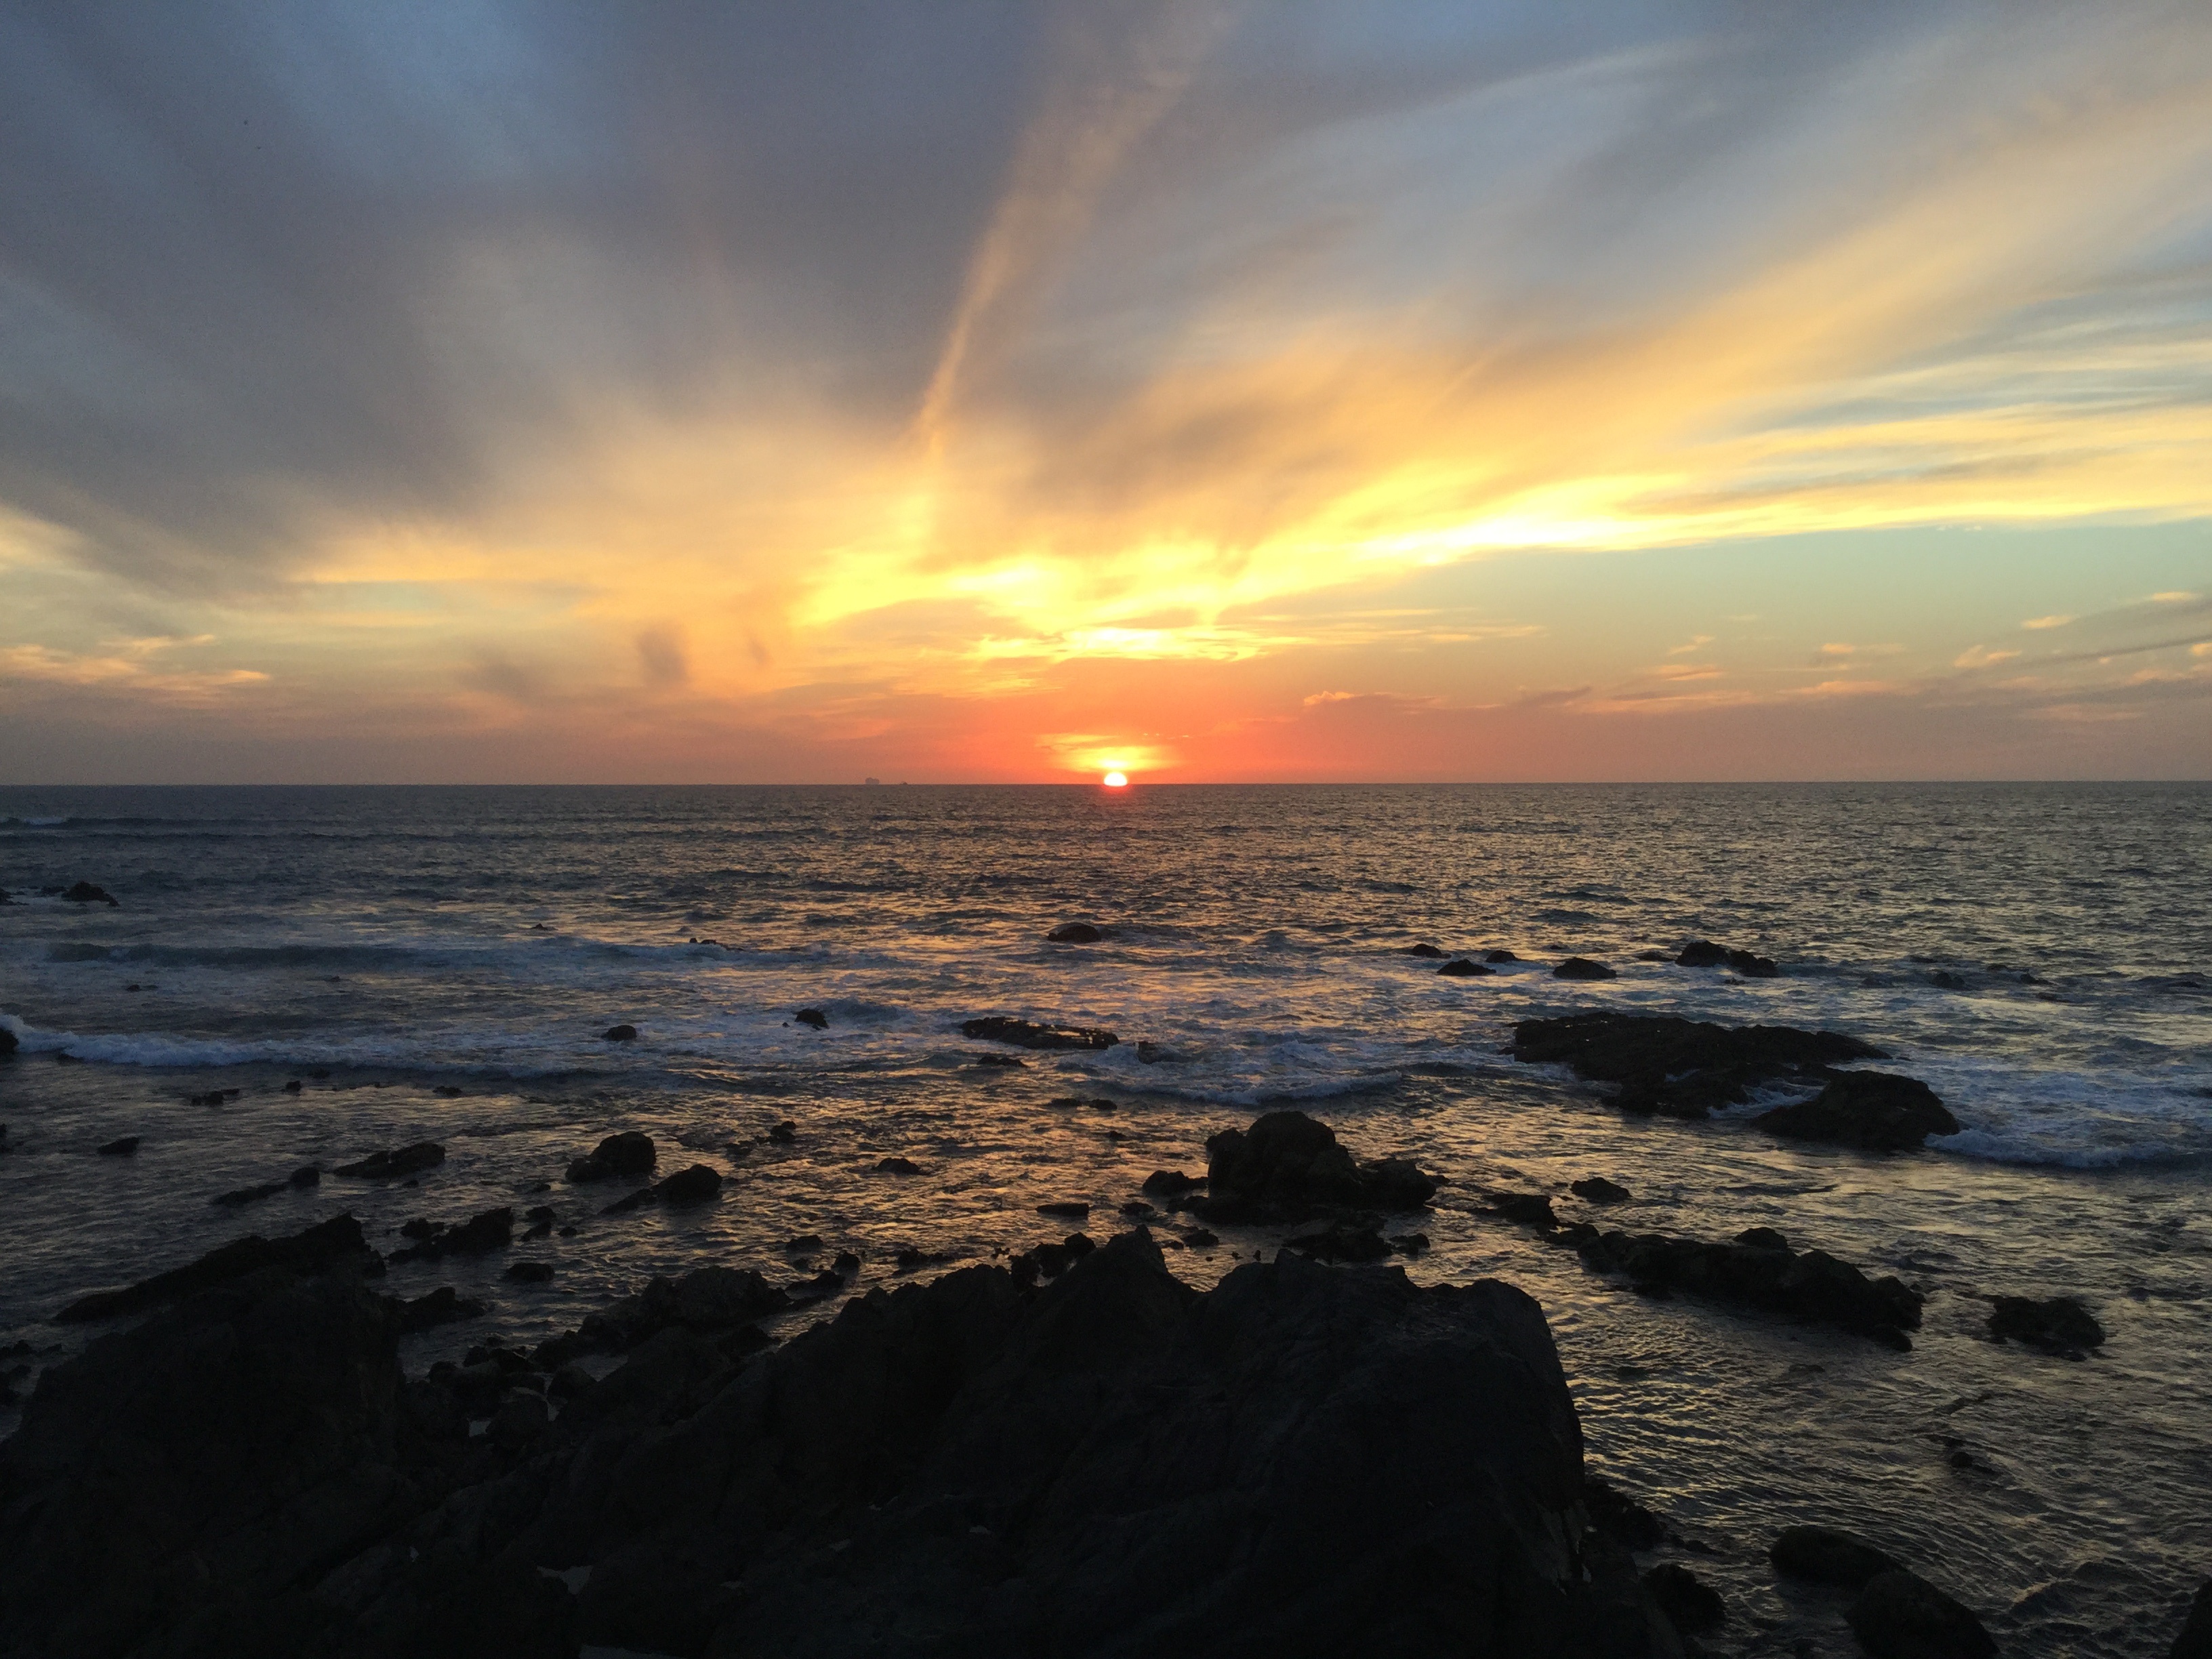
beach, sea, coast, sand, rock, ocean, horizon, cloud, sky, sun, sunrise, sunset, sunlight, morning, shore, wave, dawn, dusk, evening, bay, body of water, cape, afterglow, wind wave